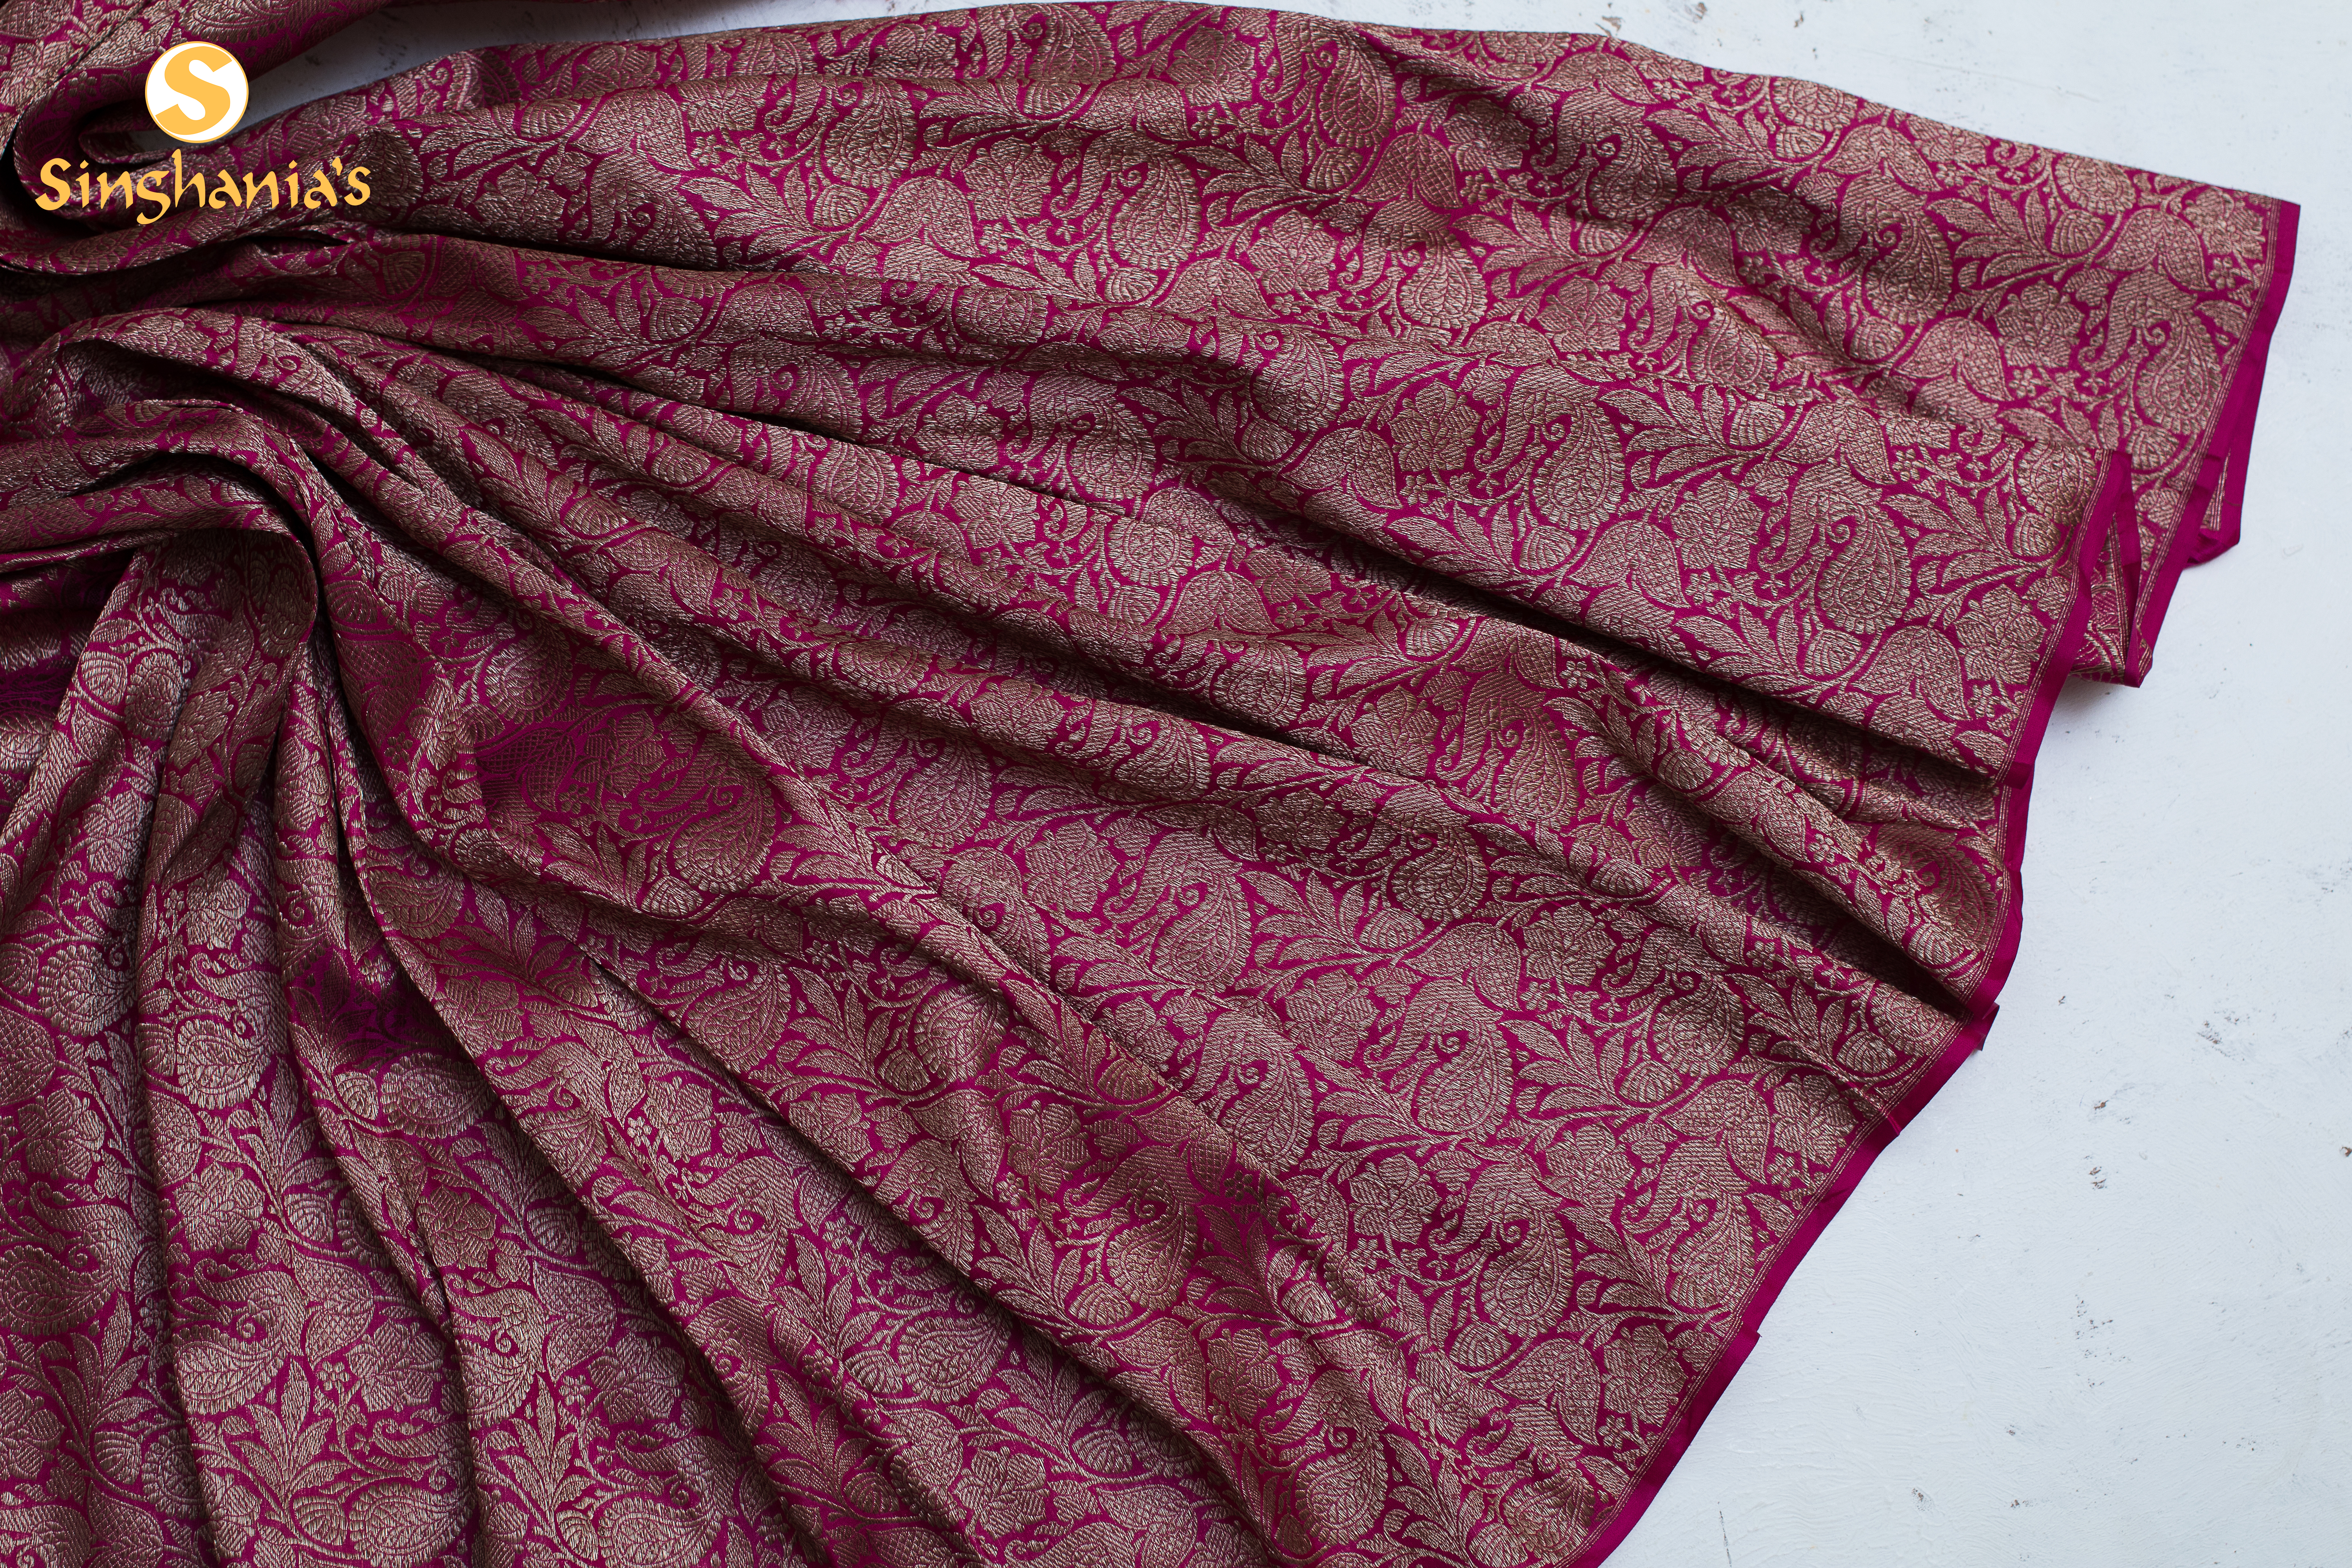
womens, wear, pink, clothing, magenta, purple, maroon, silk, textile, pattern, velvet